Jacob Marley

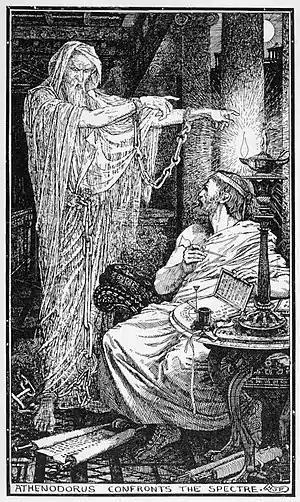
Athenodorus encounters the chained ghost.

The chain with which Marley is fettered represents his sins in life and his guilt in failing to help his fellow Man. He forged the chain himself over his lifetime and wears it through his lack of compassion for others. Indeed, the ghosts that Scrooge sees outside his window are similarly fettered with objects associated with the sins committed in their lives: